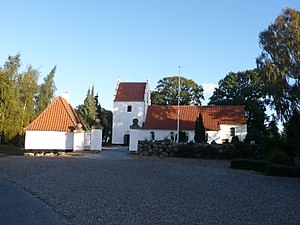
Seden Kirke
Seden Kirke
Seden kirkes front
Seden Kirke er en kirke i Seden Sogn i Odense Kommune. Den ligger på Mindelundsvej 47. På kirkegården ligger det gamle hospital, der blev opført 1732 på foranledning af oberst H. G. Brüggemann til Ulriksholm. På den anden side af vejen ligger det gamle ungdomshjem Seden Enggård og sognegården, der er tegnet af kgl. bygningsinspektør Ebbe Lehn Petersen 2001. De mange årlige konfirmander kommer oftest fra Seden Skole, der ligger en lille kilometer fra kirken.